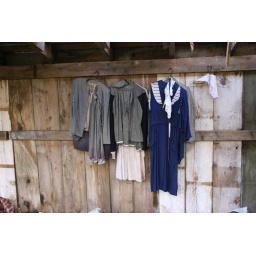
clarence newton road - near blowing rock - january 1 2009